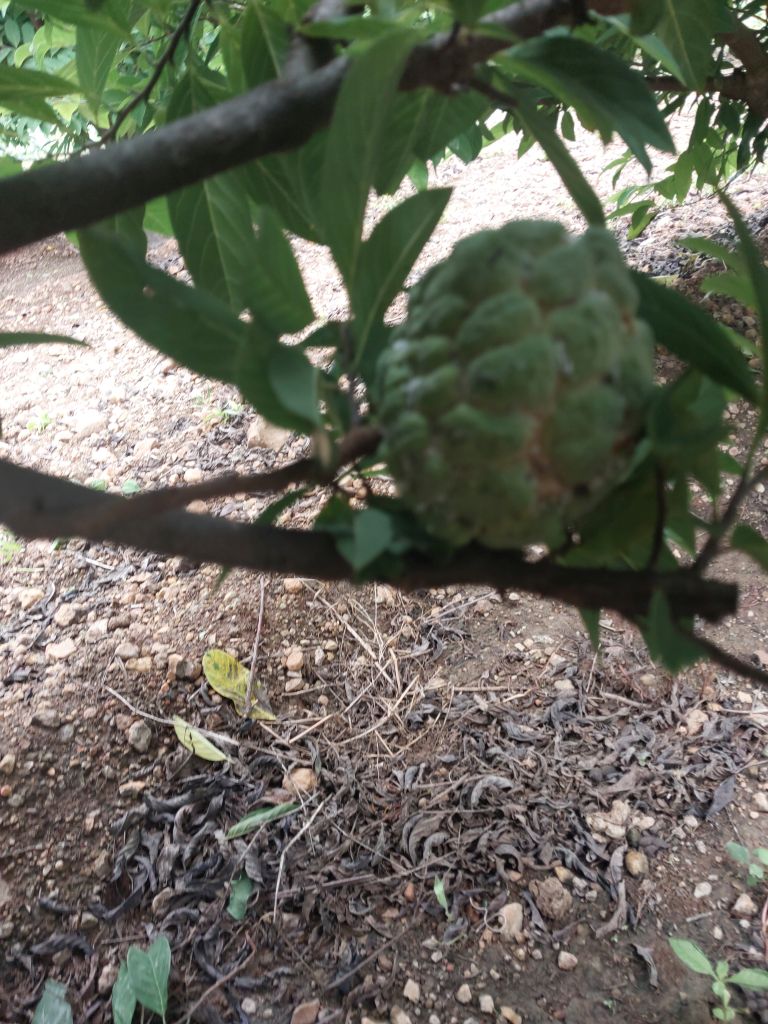
Disease label: Mealy Bug